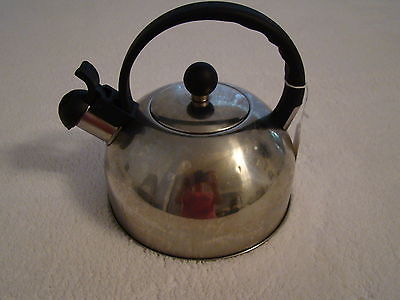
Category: kettle